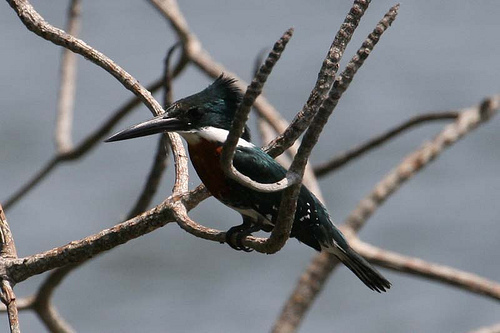
a medium size bird with a greenish iridescent hue all over its body except for a white ring around its throat from which protrudes an extra long bill.
a small black bird with white markings and an exotic beak.
the bird's head and beak are quite large compared to its body
this smaller bird has a very long black beak and a frilly headan exotic lo9oking black and white bird with a black crown and large, black beak.
this bird is black and white and has a long, pointy beak.
this bird has a long, pointed bill that is very large compared to the rest of its body, dark green plumage on its head and wings, and a chestnut brown breast and belly.
small to medium, very long pointed beak, green head and raised crown, green wings and tail. white neck, brown/red breast and belly
this bird has a green crown, black primaries, and a white throat.
this bird has a long and pointed black bill with a black crown and white throat.
Species: Green Kingfisher